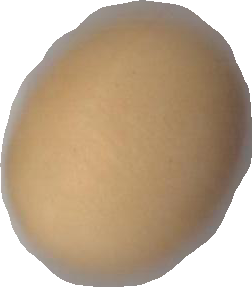
Variety: Dega